List of ancient woods in England

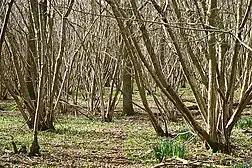
Young coppice at Out Wood, Oxfordshire

The ancient woods of Northants are concentrated towards the south and west of the county, to that region bordering Bucks, Oxford and Beds. Many are managed by the Forestry Commission, although others are in private hands. They tend to occur on limestone soils in elevated country, and exhibit a diversity of habitats.